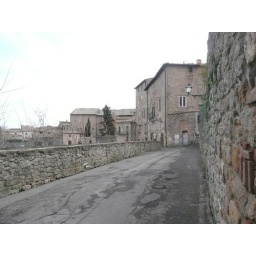
The road above the Roman theater in Volterra.